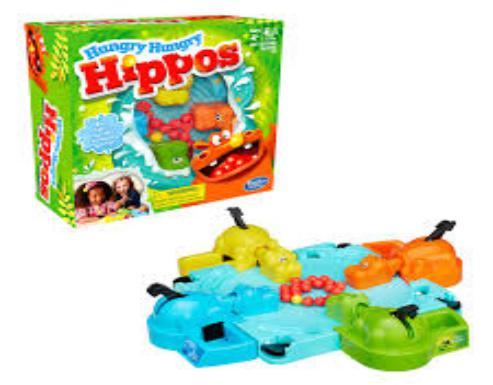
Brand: Hungry Hungry Hippos
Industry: Food